Air War School Klotzsche

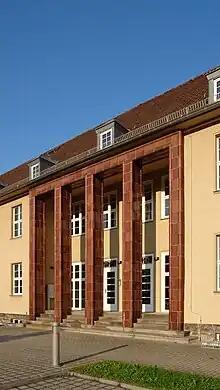
Luftkriegsschule Dresden Junkers-Ring 5

The Air War School Klotzsche also known as "Luftkriegsschule 1" (LKS 1) is a former Luftwaffe school in the Dresden borough of Klotzsche. The Air War School Klotzsche was built in 1935, designed by Ernst Sagebiel and architect Walter and John Krüger. The school was used during the Third Reich until it was disbanded on 5 March 1945.